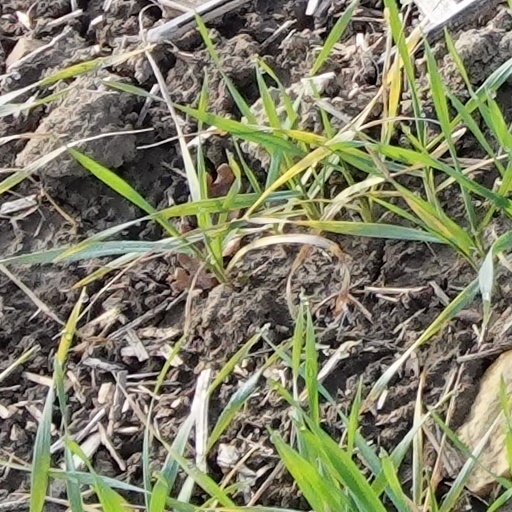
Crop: wheat